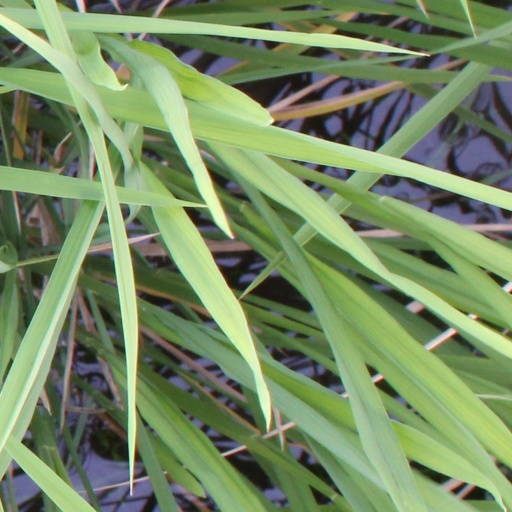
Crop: rice